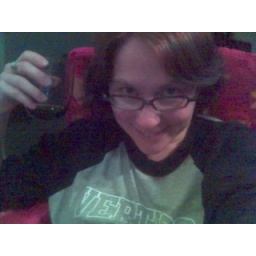
home in u2 shirt and nascar chair